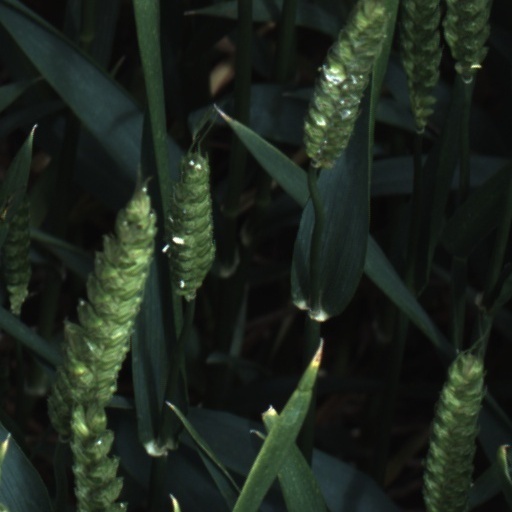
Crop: wheat